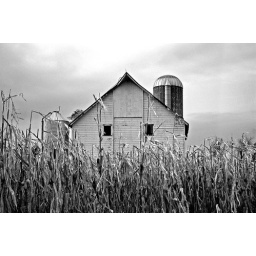
barn behind corn in black and white